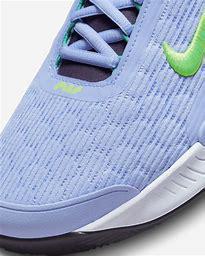
Brand: Nike
Model: Court Zoom NXT